Question: Please indicate a possible affordance area of the sit_on_bicycle that can be used for sitting
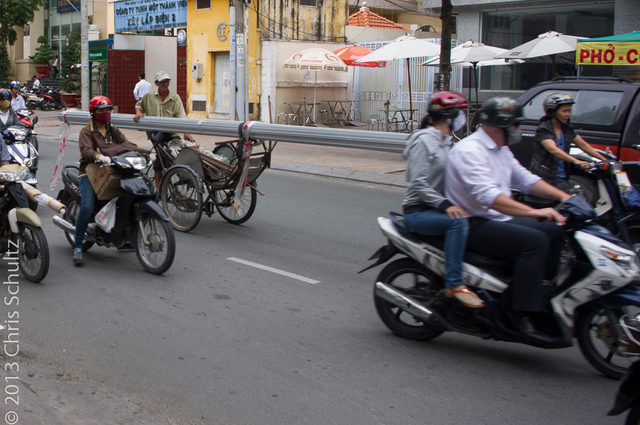
Answer: [386.5, 205, 556.5, 270]